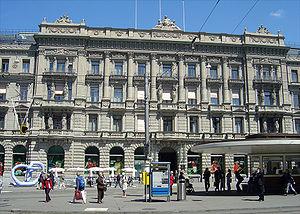
La Paradeplatz est une place à Zurich en Suisse.
Par architecture de la Suisse sont considérées les constructions situées en Suisse ainsi que celles issues de l'activité de Suisses à l'étranger.
L'économie de la Suisse figure parmi les plus prospères et les plus développées au monde en dépit de l'absence de matières premières et de son absence de débouché maritime. Le taux de chômage y est structurellement bas, de même que le taux d'inflation. L'industrie, tournée vers l'exportation, est largement spécialisée dans les produits à haute valeur ajoutée.
Le secteur bancaire suisse compte parmi les plus importants du monde. Sa réputation repose sur la stabilité politique et économique de la Suisse et sur le secret bancaire suisse.